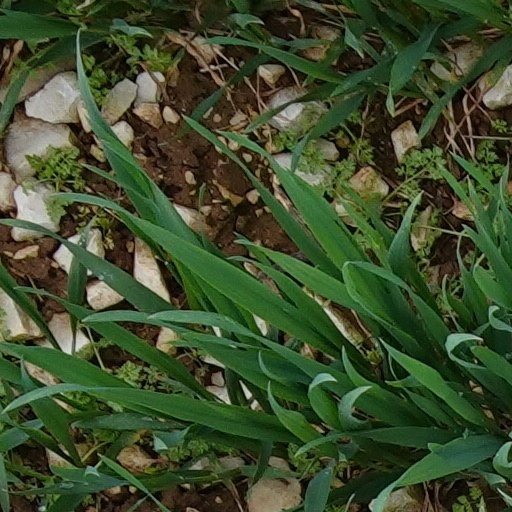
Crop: wheat